Dublin Zoo

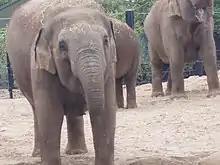
Yasmin, an Asian elephant in the Kaziranga Forest Trail.

Asian Forests was originally opened in 1998, under the name "World of Cats". The exhibit consists of five enclosures, one housing Asiatic lions and designed to resemble the Gir forest in India, the second housing Sulawesi crested macaques designed to look like the rainforests in Sulawesi, Indonesia, the third housing Amur tigers designed to resemble the forests of Amur in Russia, China and North Korea, the fourth housing Chinese dholes and the fifth housing citron-crested cockatoos.